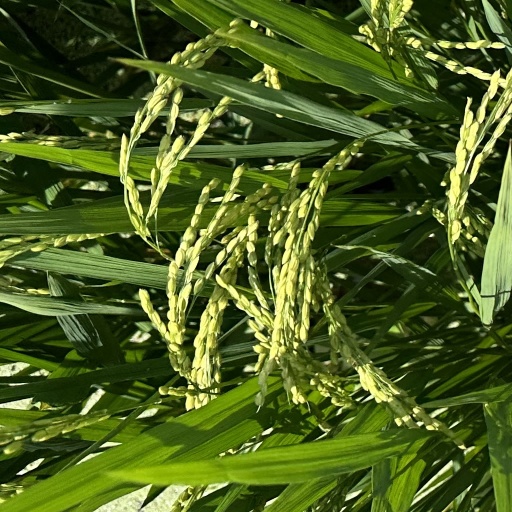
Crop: rice